Non-possessors

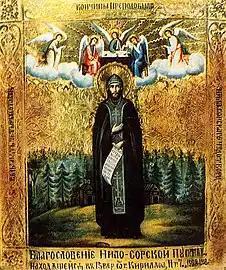
Icon of Saint Nil Sorsky, a leader of the non-possessors (1908)

The non-possessors belonged to a movement in the Russian Orthodox Church in the early 16th century that opposed ecclesiastical land-ownership. It was led by Nilus of Sora (1433–1508) and later Maximus the Greek and others. They were opposed to the possessors ("styazhateli") led by Joseph of Volokolamsk (1439/1440–1515), whose followers were known as the Josephites and believed that monastic possessions helped monks. The non-possessors were finally defeated at the Stoglav Synod in 1551. Both Nilus and Joseph were canonized.